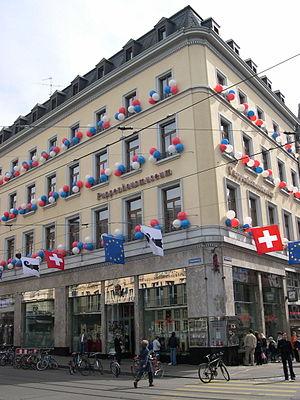
Le Musée de la Maison de Poupée de Bâle est le plus grand du genre en Europe.
Les musées de Bâle sont un ensemble de musées regroupés dans la ville de Bâle et sa proche région. Ils couvrent une vaste palette de collections principalement consacrées aux beaux-arts. Les collections abritent de nombreuses œuvres d’importance internationale. Avec au moins trois douzaines d’établissements, collections culturelles des villages périphériques non incluses, la densité de musées est particulièrement élevée comparée à celle de régions urbaines de taille similaire. Quelque un million et demi de visiteurs affluent chaque année.